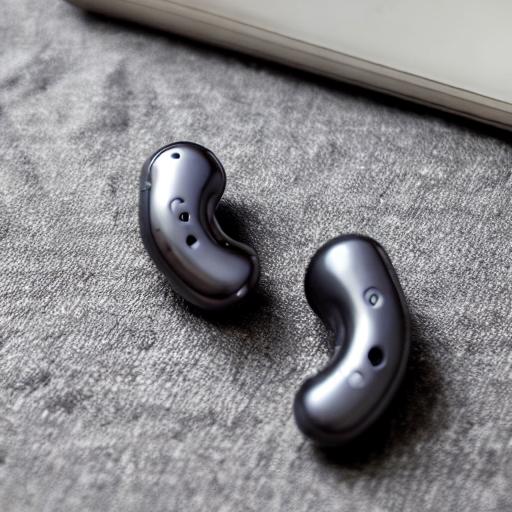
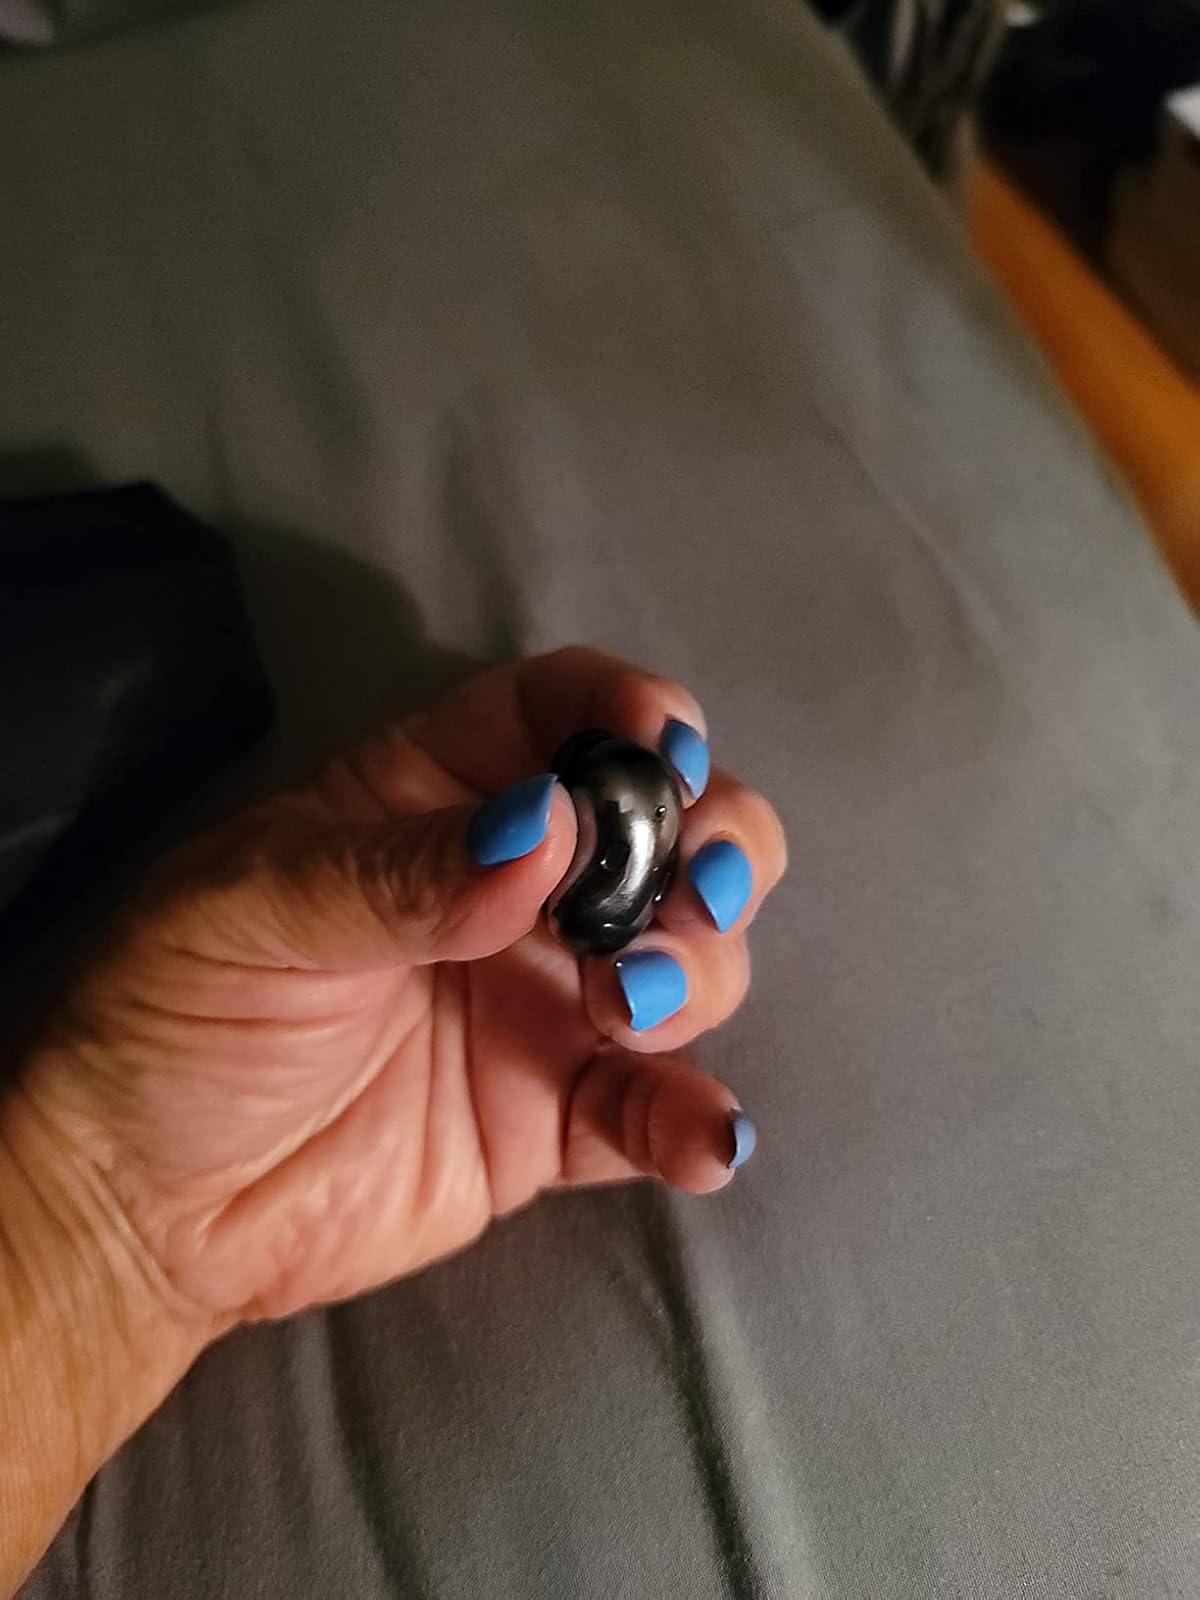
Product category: earbuds
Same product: no